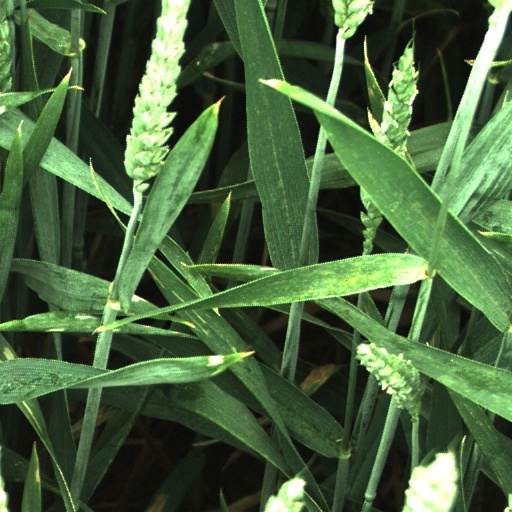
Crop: wheat